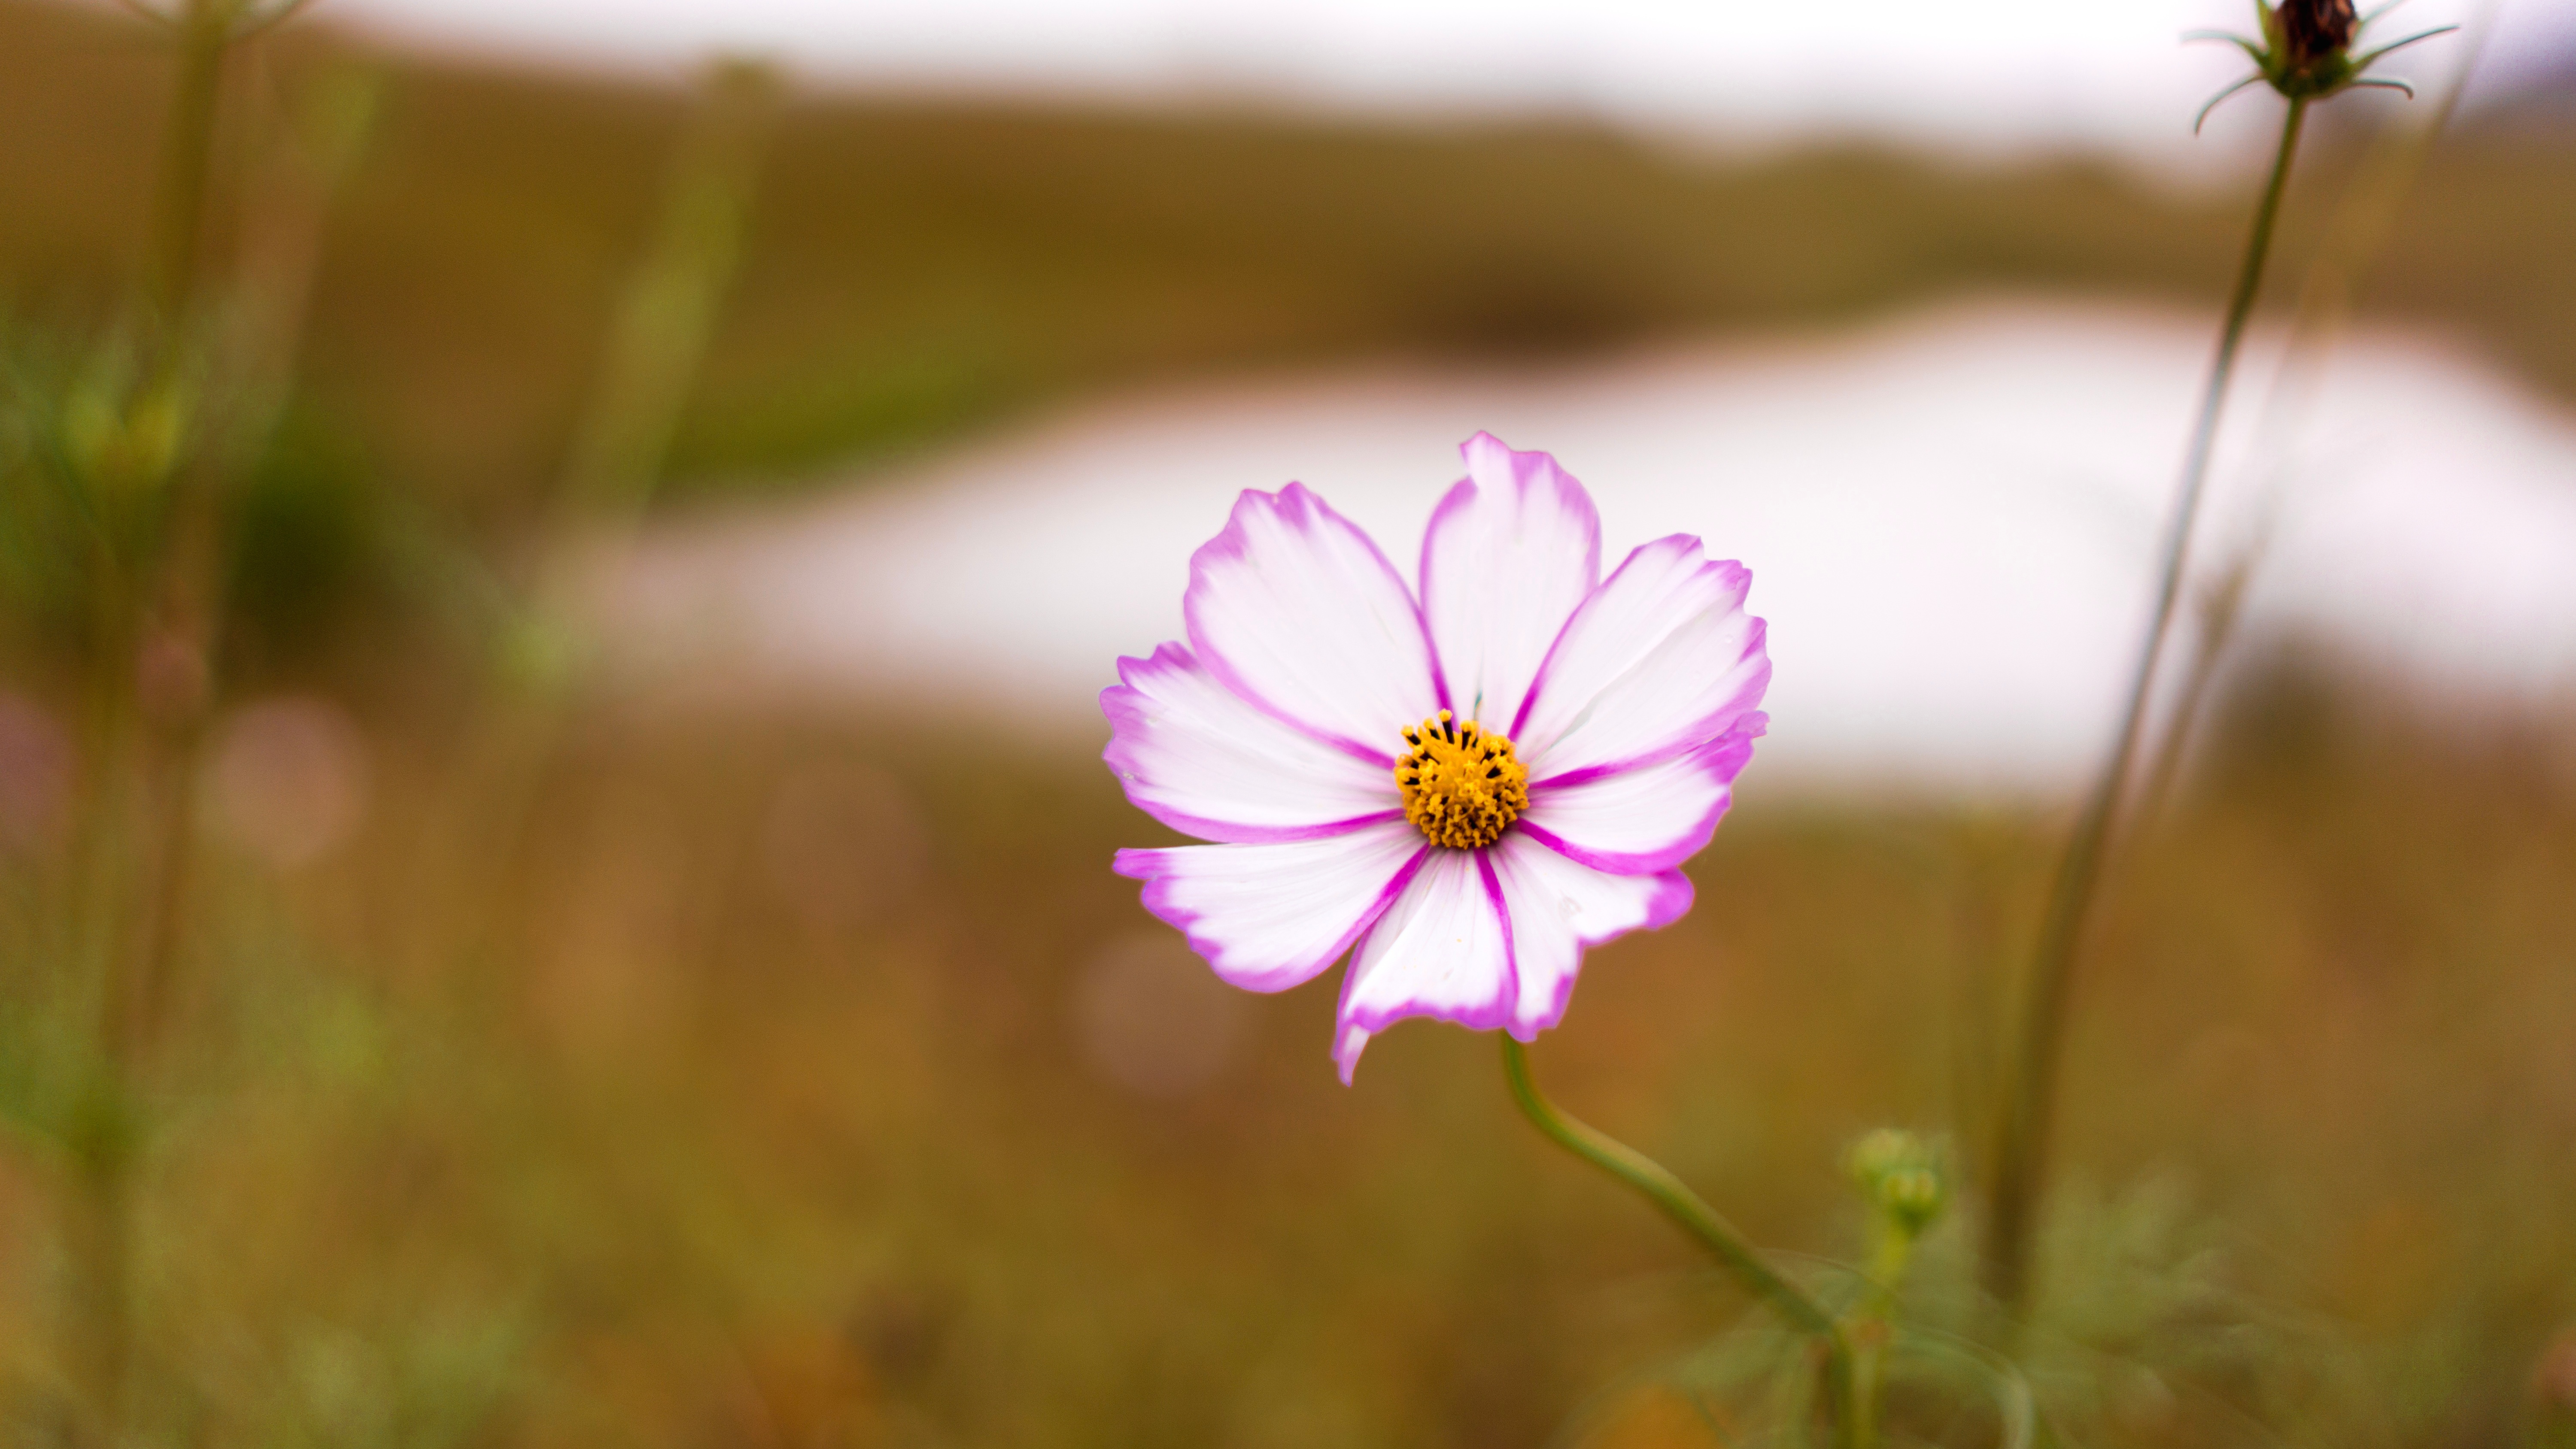
nature, grass, blossom, plant, field, photography, meadow, sunlight, flower, petal, botany, flora, wildflower, close up, macro photography, flowering plant, daisy family, plant stem, land plant, garden cosmos